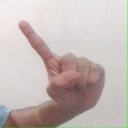
अक्षर: ए